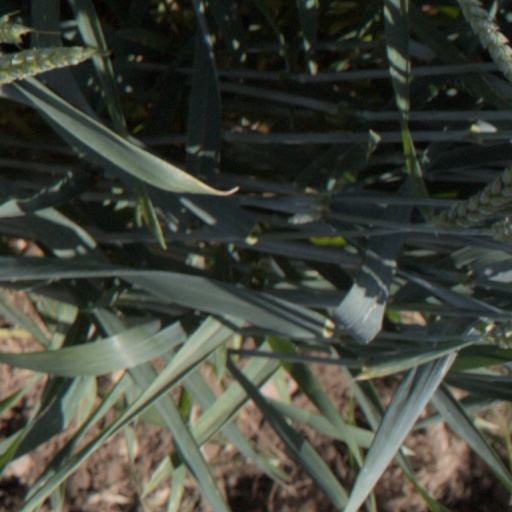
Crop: wheat